1st Lincolnshire Artillery Volunteers

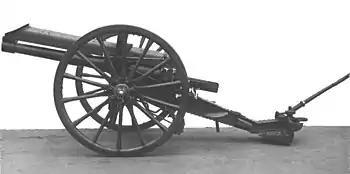
15-pounder gun.

In May 1880, the Corps were consolidated as the 1st Lincolnshire Artillery Volunteers, with six and a half batteries distributed as follows: